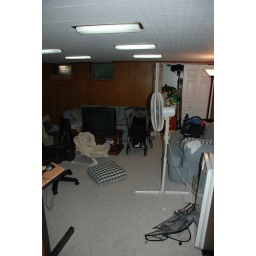
My home office is still a work in progress...